Sverrir Guðnason

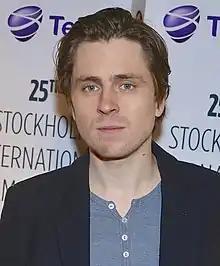
Gudnason at the Stockholm International Film Festival in November 2014

Sverrir was born in Lund, Sweden, to Icelandic parents and raised in Reykjavík, Iceland. He first performed on stage in "Heimsljós" in the Reykjavík City Theatre and the same year he appeared in "Áramótaskaupið". He moved with his family to Tyresö, Sweden, in 1990 when his father found work as a professor at the Royal Institute of Technology. At the 2009 Shanghai International Film Festival, he received an award for Best Actor for his role in the Swedish/Danish film "Original". He has since played the role of Pontus Höijer in the second series of "Wallander" as well as leading roles in productions at both Gothenburg's and Stockholm's city theaters.